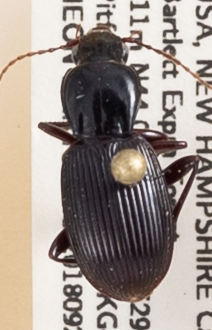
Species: Pterostichus tristis
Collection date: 2018-09-20
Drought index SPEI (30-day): -1.614
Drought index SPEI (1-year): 0.24
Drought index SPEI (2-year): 0.512